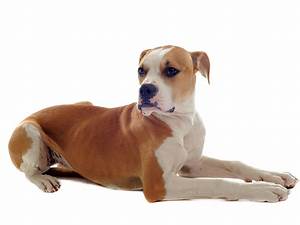
Label: cane